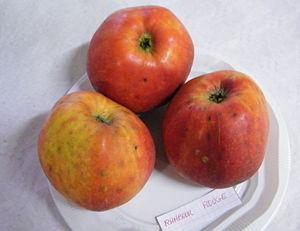
Rambour Rouge, Mons-Boubert, Somme, Fr
Saint-Martin est le nom d'un cultivar de pommier, destiné à la production de cidre.